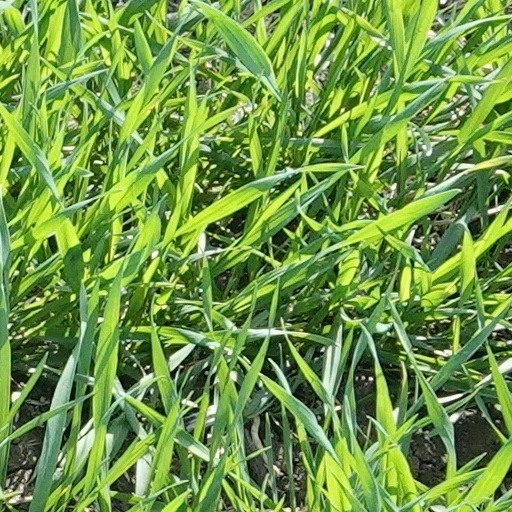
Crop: wheat